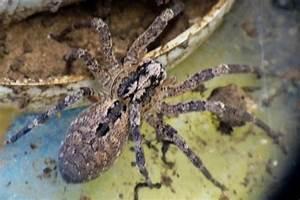
spider